Oskar Potiorek

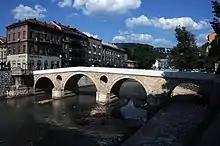
Latin Bridge, Sarajevo

A furious Franz Ferdinand, after attending the official reception at the City Hall, asked about visiting the members of his party that had been wounded by the bomb. A member of the archduke's staff, Andreas von Morsey, according to his own accounts suggested this might be dangerous, but Potiorek replied "Do you think Sarajevo is full of assassins? I will take responsibility". Nevertheless, the governor decided that the royal car should travel on an alternative route to the Sarajevo hospital. However, he failed to tell the driver about this decision. On the way to the hospital, Lojka took a right turn opposite the Latin Bridge, where one of the conspirators, Gavrilo Princip, was standing outside the corner delicatessen at the time. The assassin had already abandoned his plans, but when he saw the driver begin to back up the car right in front of him, he stepped forward, drew his gun, and at a distance of about four or five paces, fired two shots into the car. Franz Ferdinand was hit in the neck and Sophie in the abdomen. Neither Potiorek, Count Harrach nor Leopold Lojka were injured. Princip later claimed that the bullet that killed Sophie was meant for the governor.